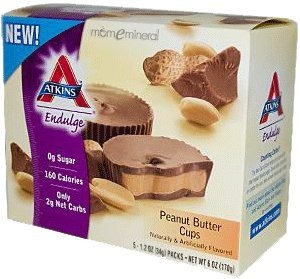
Item Name: Atkins Peanut Butter Cups, 5 Packs
Product Description: Counting Carbs? The Net Carb Count Helps You Count Carbs That Impact Blood Sugar. Fiber Sugar Alcohols Including Glycerin Should Be Subtracted From The Total Carbs Since They Minimally Impact Blood Sugar. Whether You're Trying To Lose Weight Or Maintain Your Optimal Weight Atkins Advantage Bars And Shakes Are A Delicious And Nutritious Way To Help You Reach Your Goals. Atkins Is A Powerful Life-Time Approach To Successful Weight Loss And Weight Management. This Product Can Be Used In All Phases Of The Atkins Diet
Value: 10.0
Unit: Count

Price: 6.49